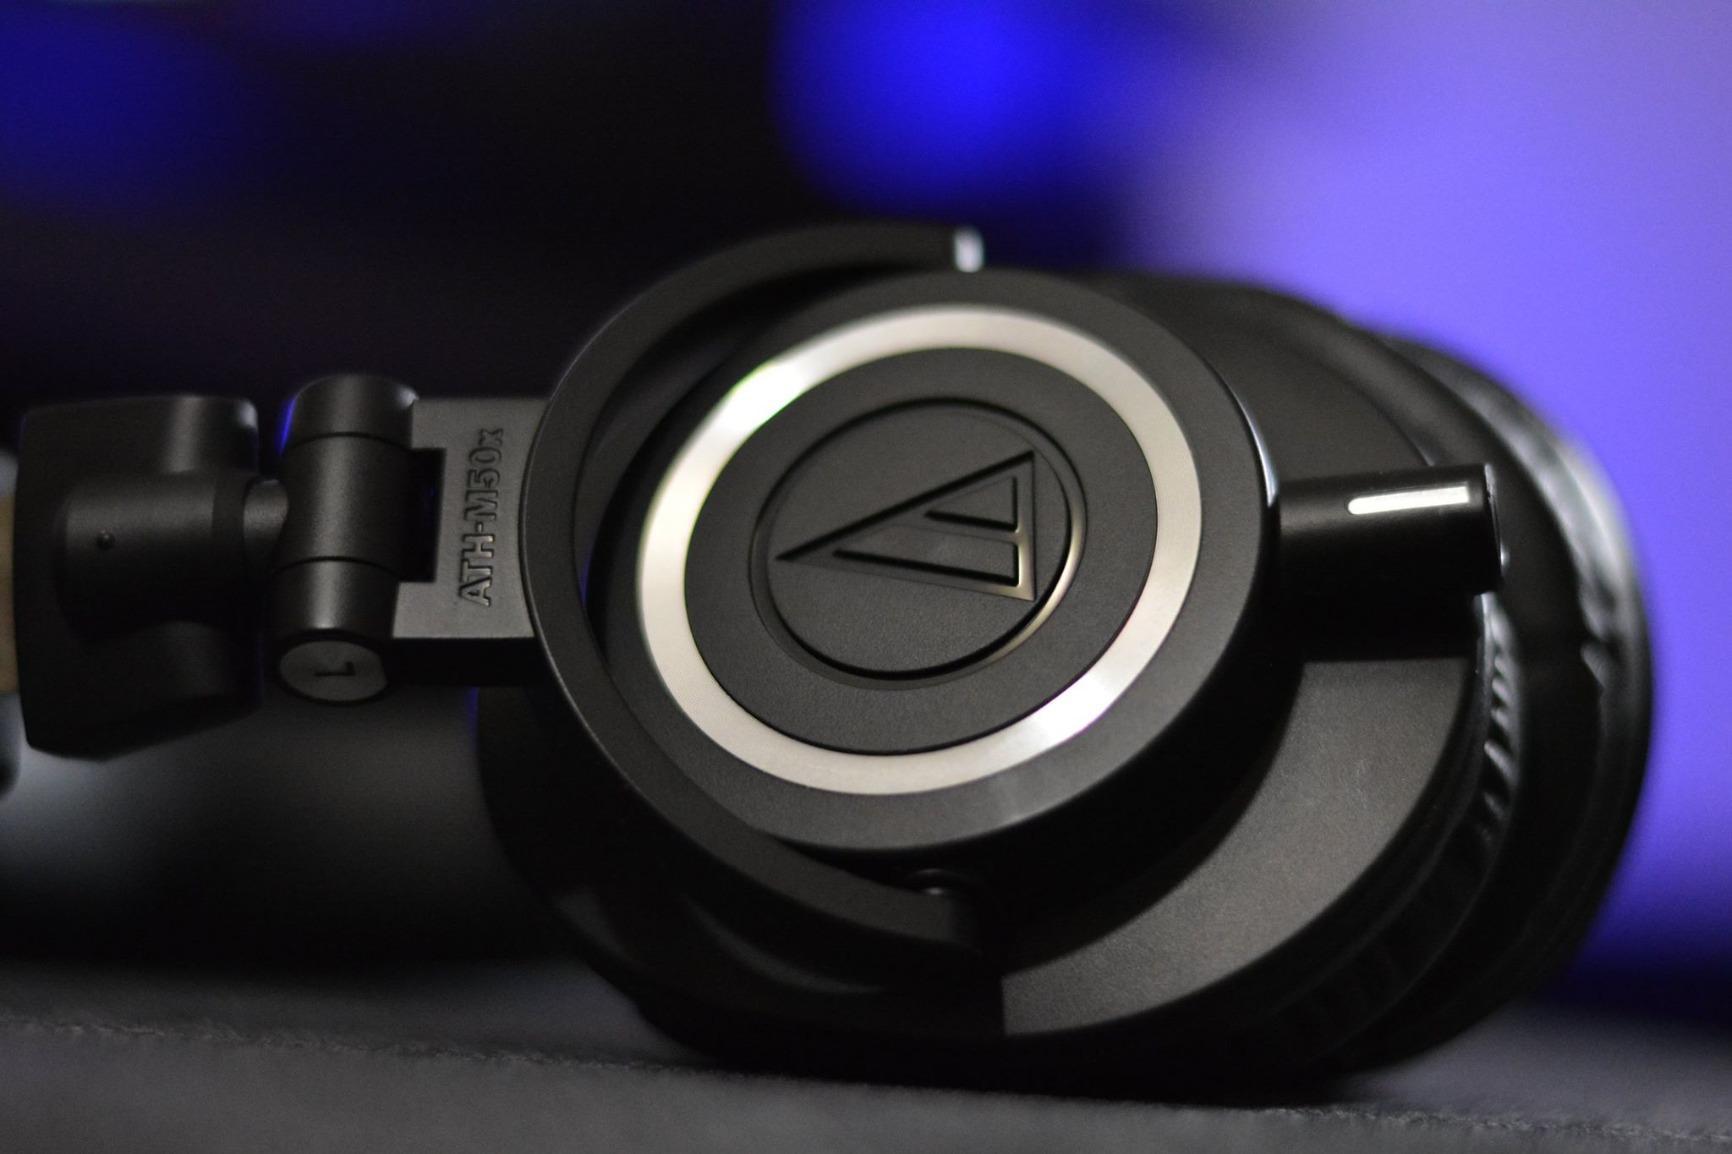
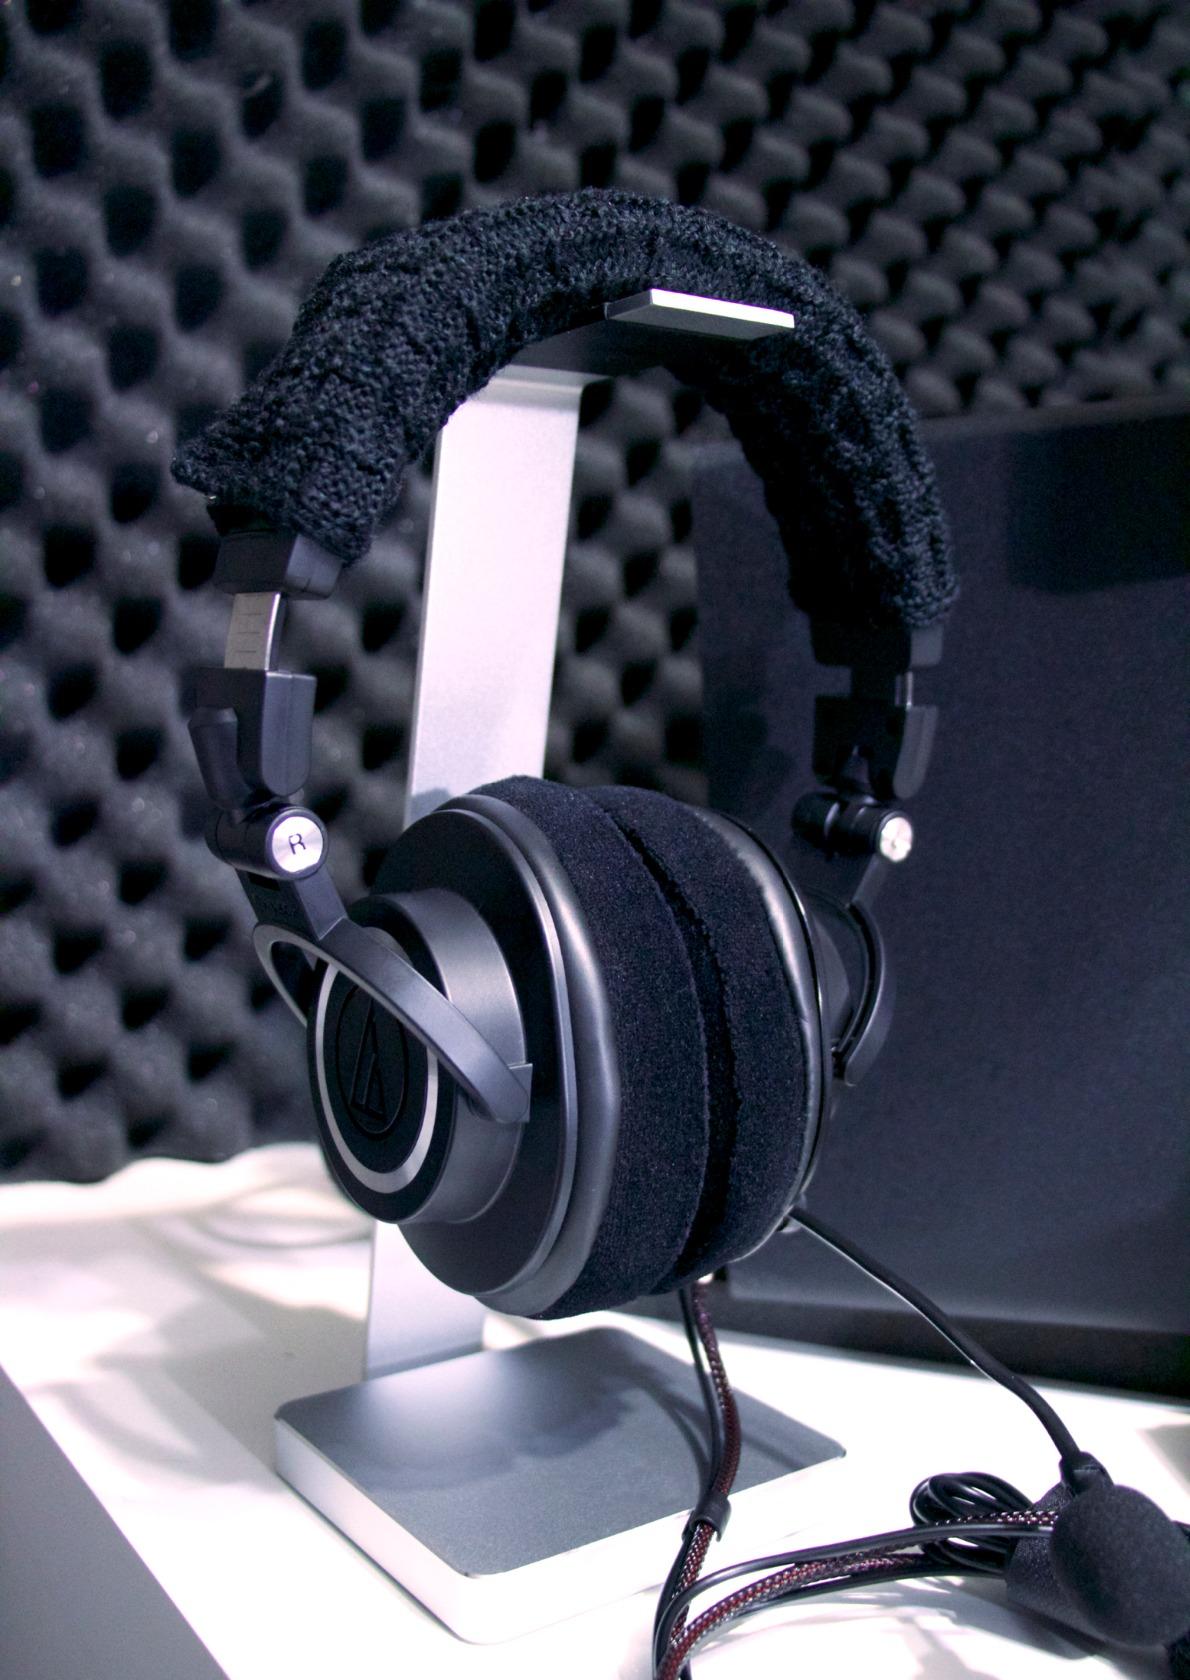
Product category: headphones
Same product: yes